KiHa 80 series

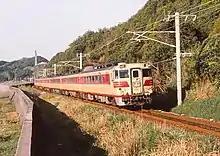
KiHa 82 series set on a "Nanki" service between Shingū and Miwasaki, 1979

At the end of 1960, JNR started work on a redesign of the KiHa 81 series, with a focus on fixing the set's flaws and finding possible improvements. The KiHa 82 series, which included newly designed lead and intermediate cars, was manufactured after 1961.